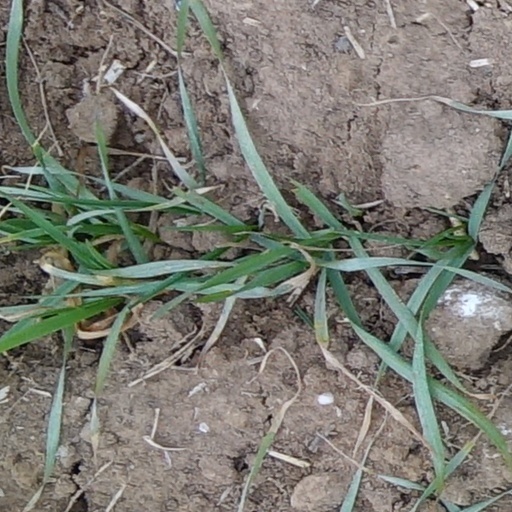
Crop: wheat